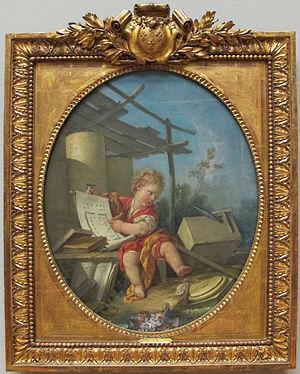
François Boucher est un peintre du XVIIIᵉ siècle, représentatif du style rococo.